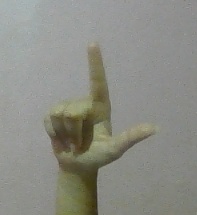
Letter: laam